Todd Park

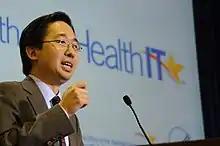
Park speaks at Consumer E-Health Summit.

At HHS, Park also launched the Community Health Data Initiative, a developer conference and showcase to encourage the development of innovative healthcare applications using open government data. By its fourth year, the event, renamed the Health Datapalooza, grew to over 2000 attendees, receives coverage from technology blogs, and has participation from venture capitalists, physicians and politicians from both sides of the aisle, providing an example of a way that government can engage with the private sector.